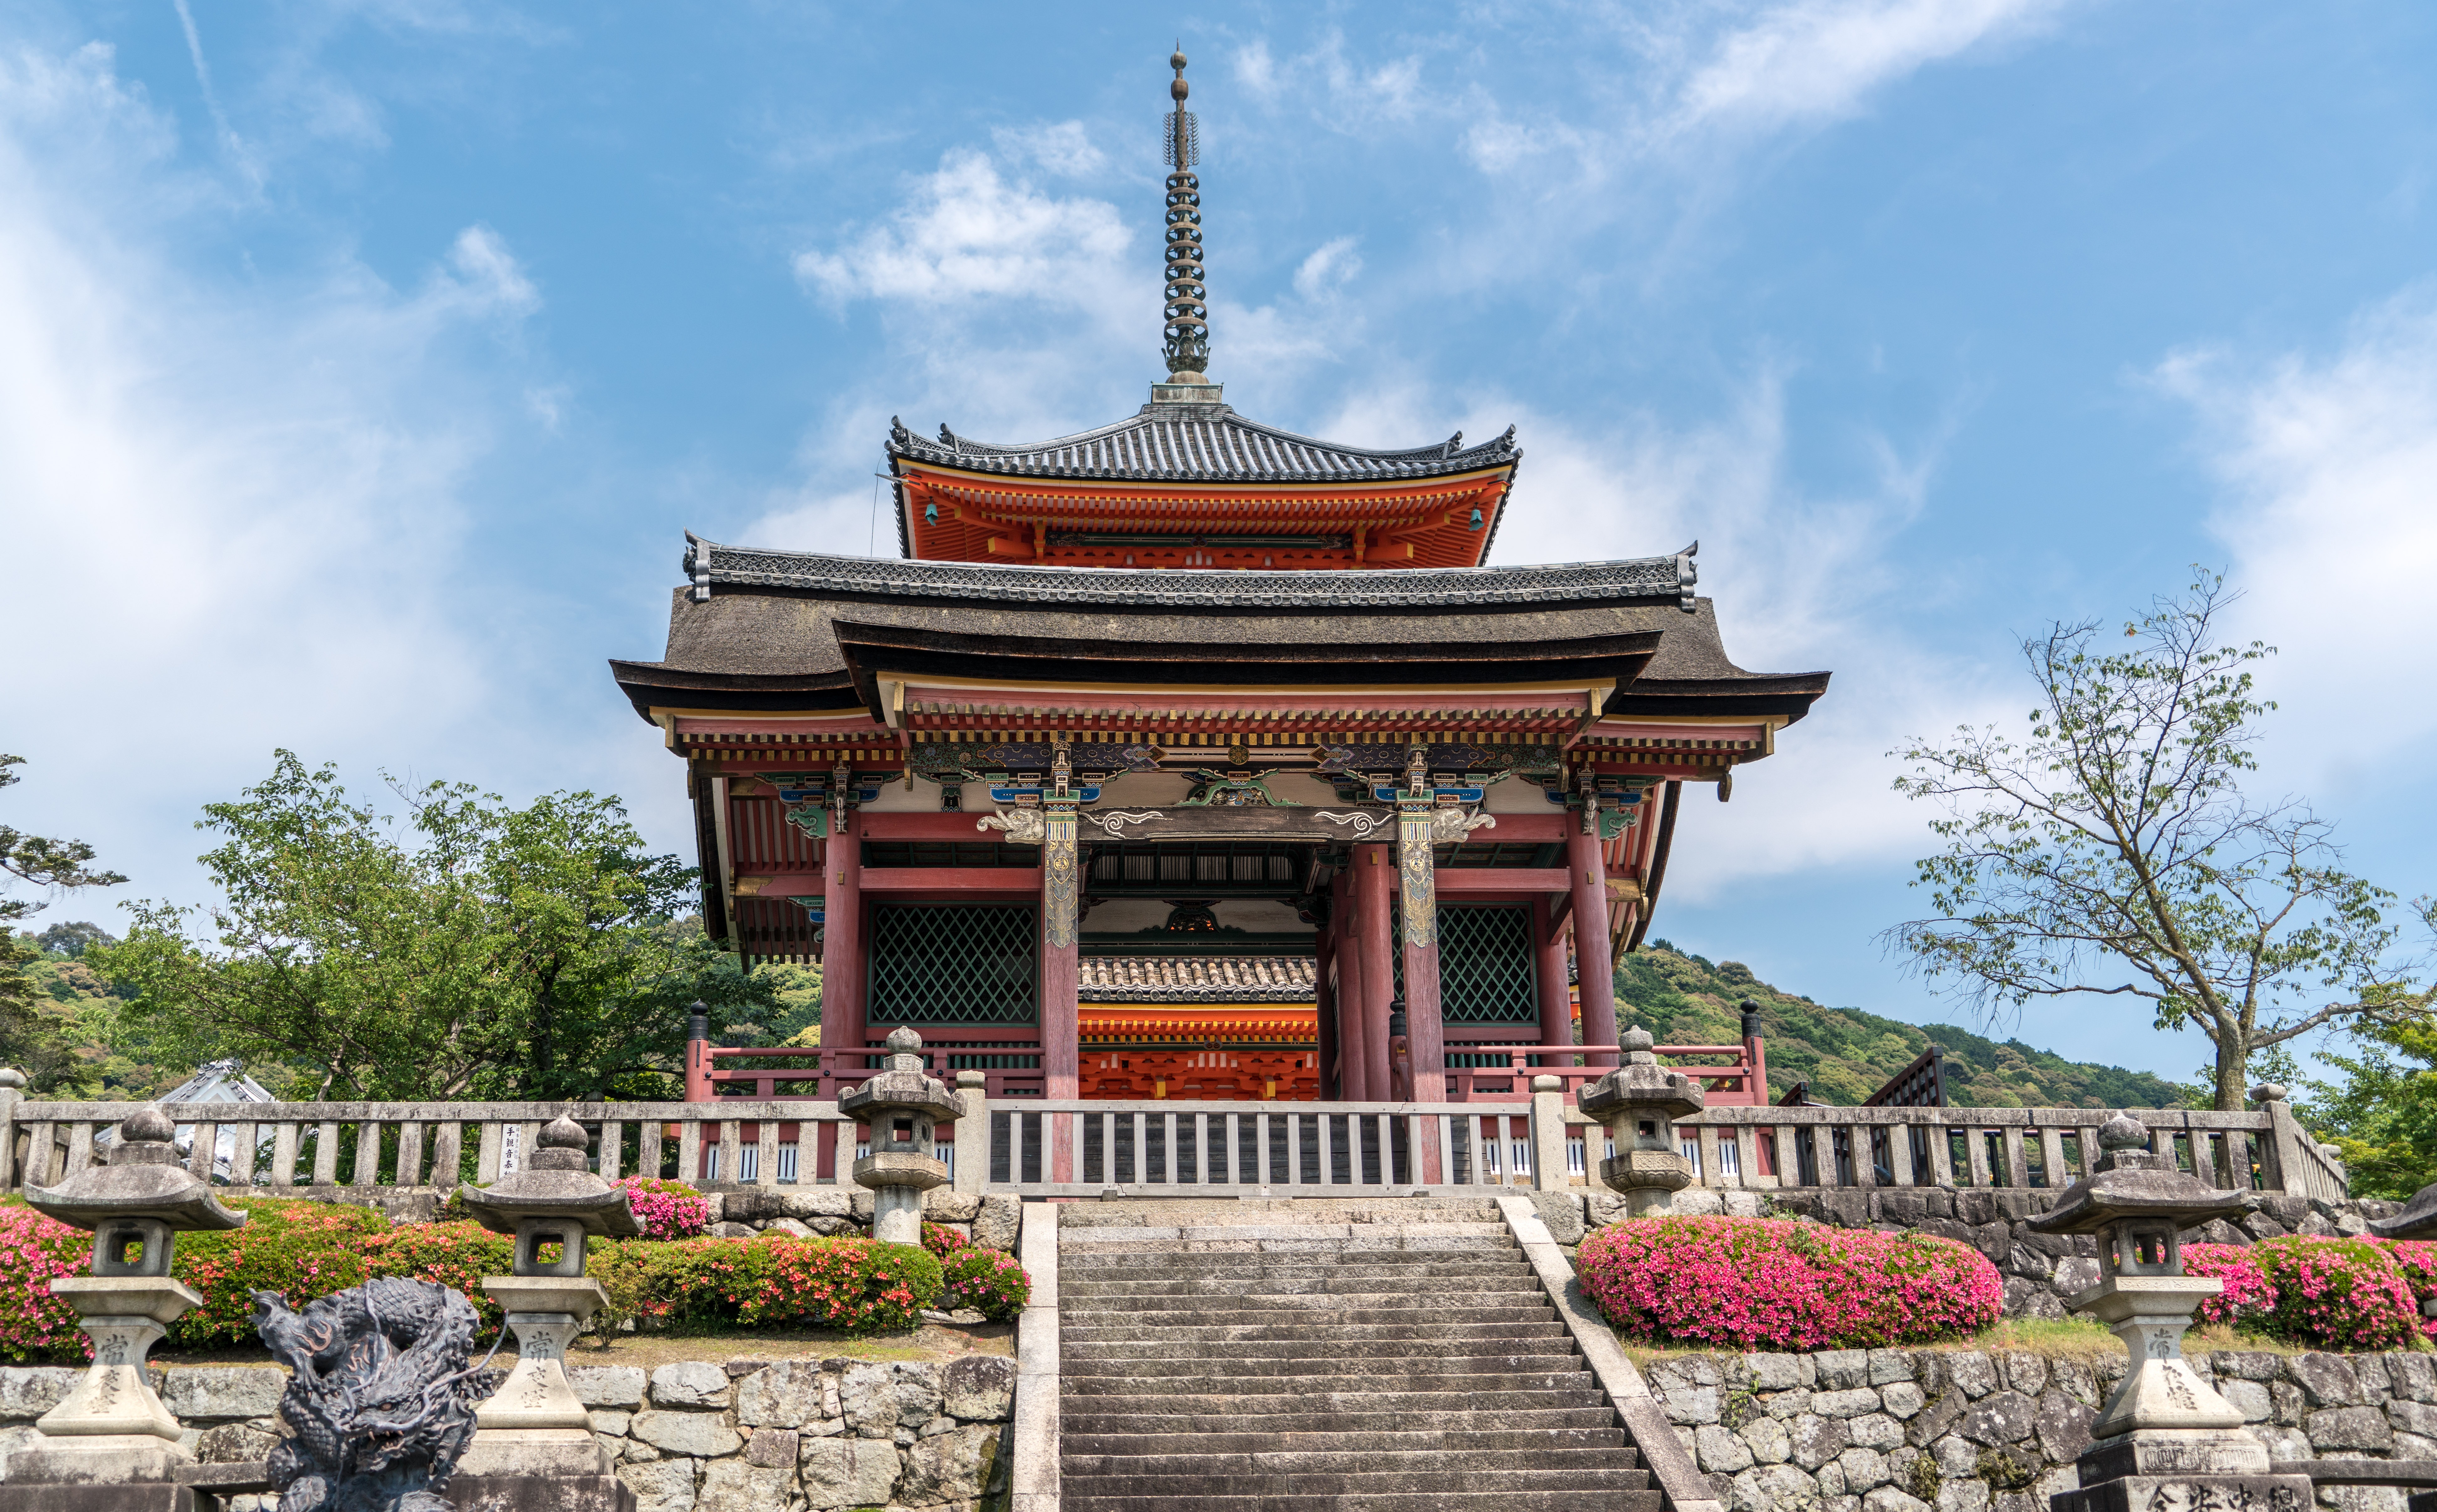
landscape, architecture, building, palace, summer, travel, tower, scenic, scenery, asia, ancient, landmark, sightseeing, attraction, historic, tourism, japan, place of worship, temple, japanese, shrine, kyoto, culture, history, famous, chinese architecture, pagoda, wat, hindu temple, historic site, kiyomizu temple, shinto shrine